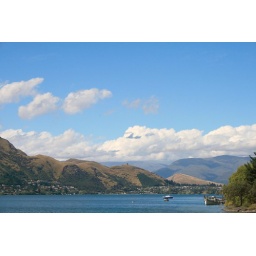
A lake in the middle of the mountain